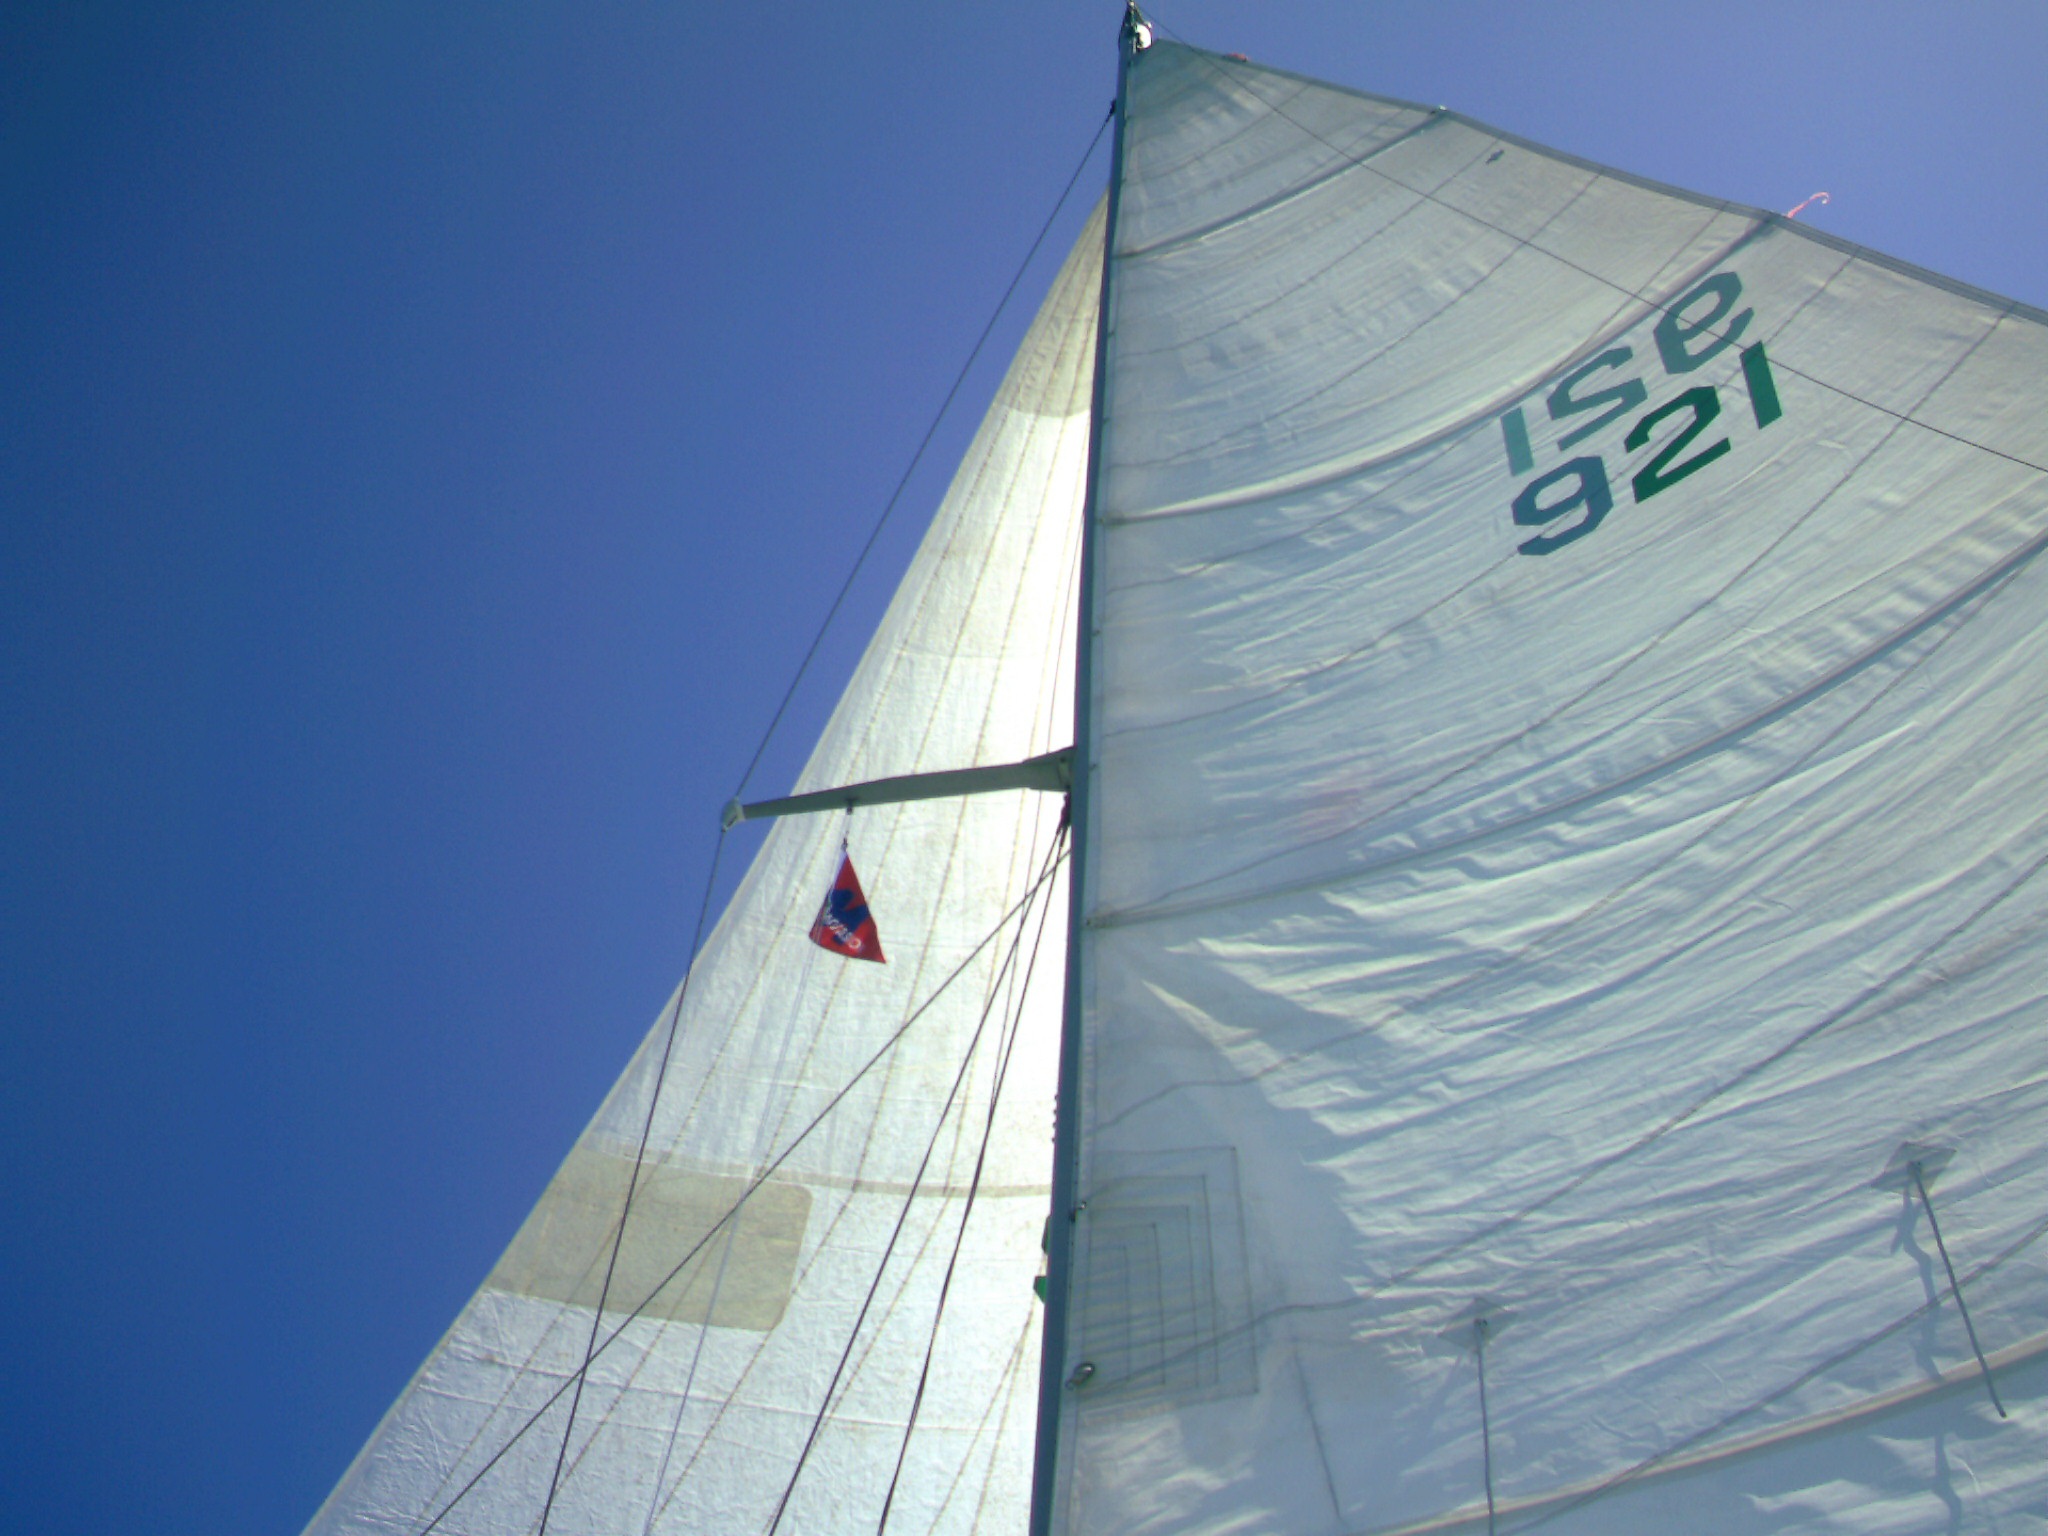
wing, sky, boat, adventure, wind, ship, vacation, travel, line, vehicle, mast, sailing, yacht, blue, freedom, lifestyle, sailboat, sail boat, cruise, nautical, sail, marine, watercraft, schooner, shape, yachting, regatta, sailing ship